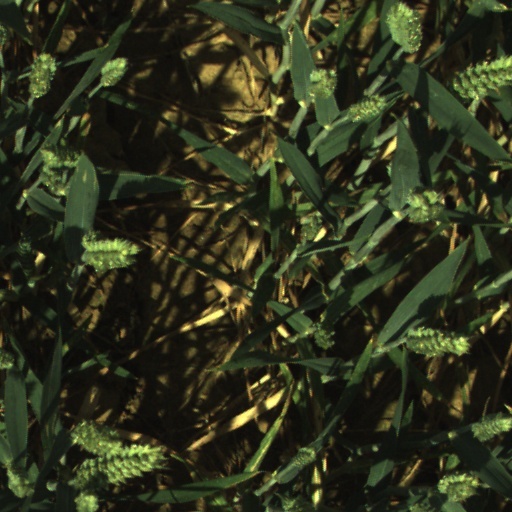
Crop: wheat